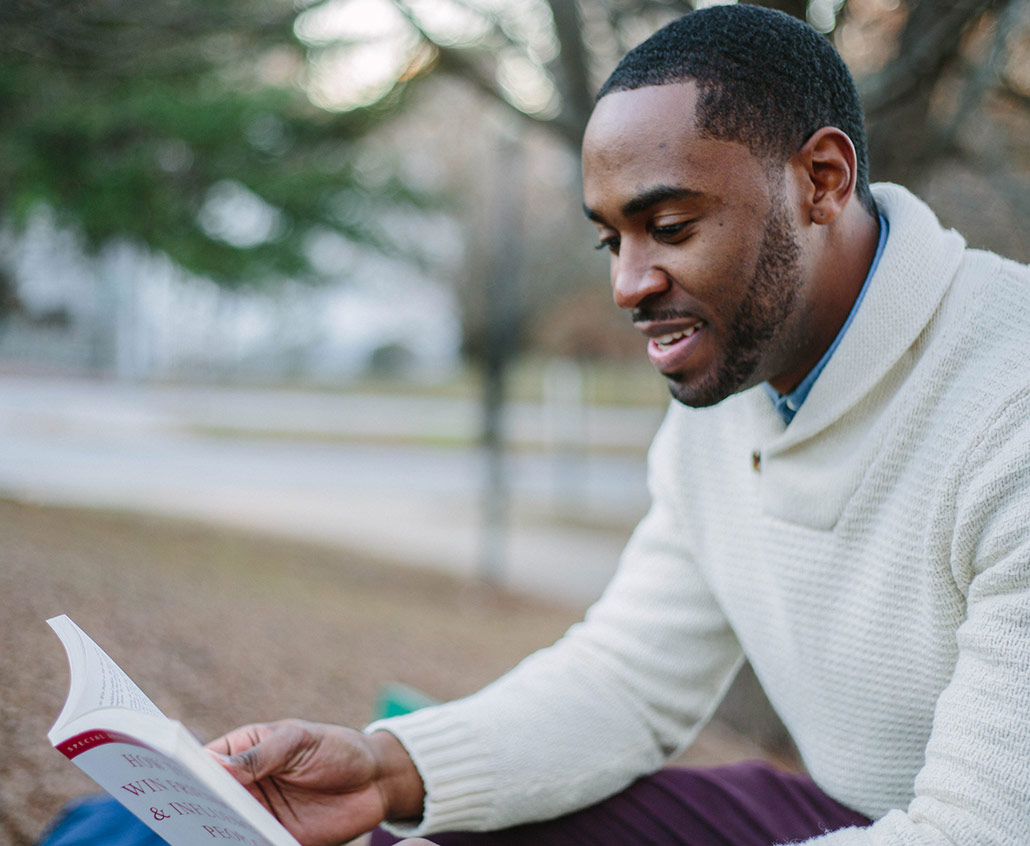
Gender: men